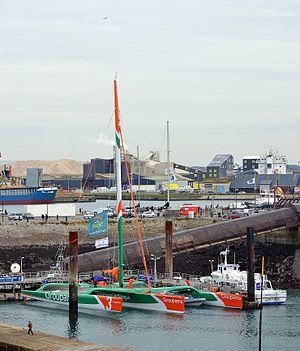
Groupama III au port de Saint-Malo avant la Route du Rhum 2010